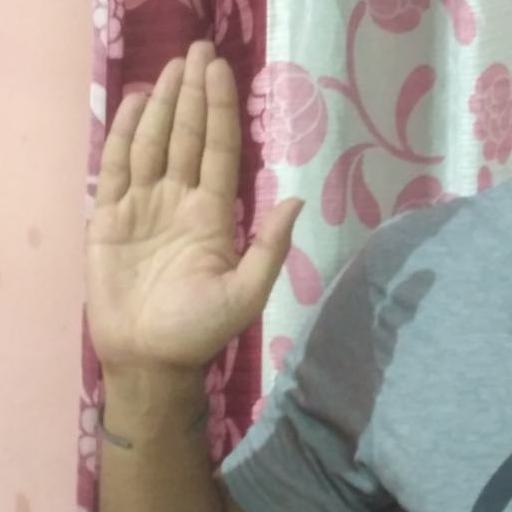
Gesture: stop